COVID-19 pandemic in England

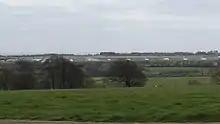
Grounded aircraft at Leeds Bradford Airport in April 2020

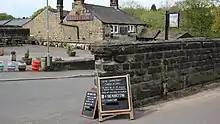

On 1 March, further cases were reported in Greater Manchester, some of them believed to be contacts of the case in Surrey who had no history of travel abroad.